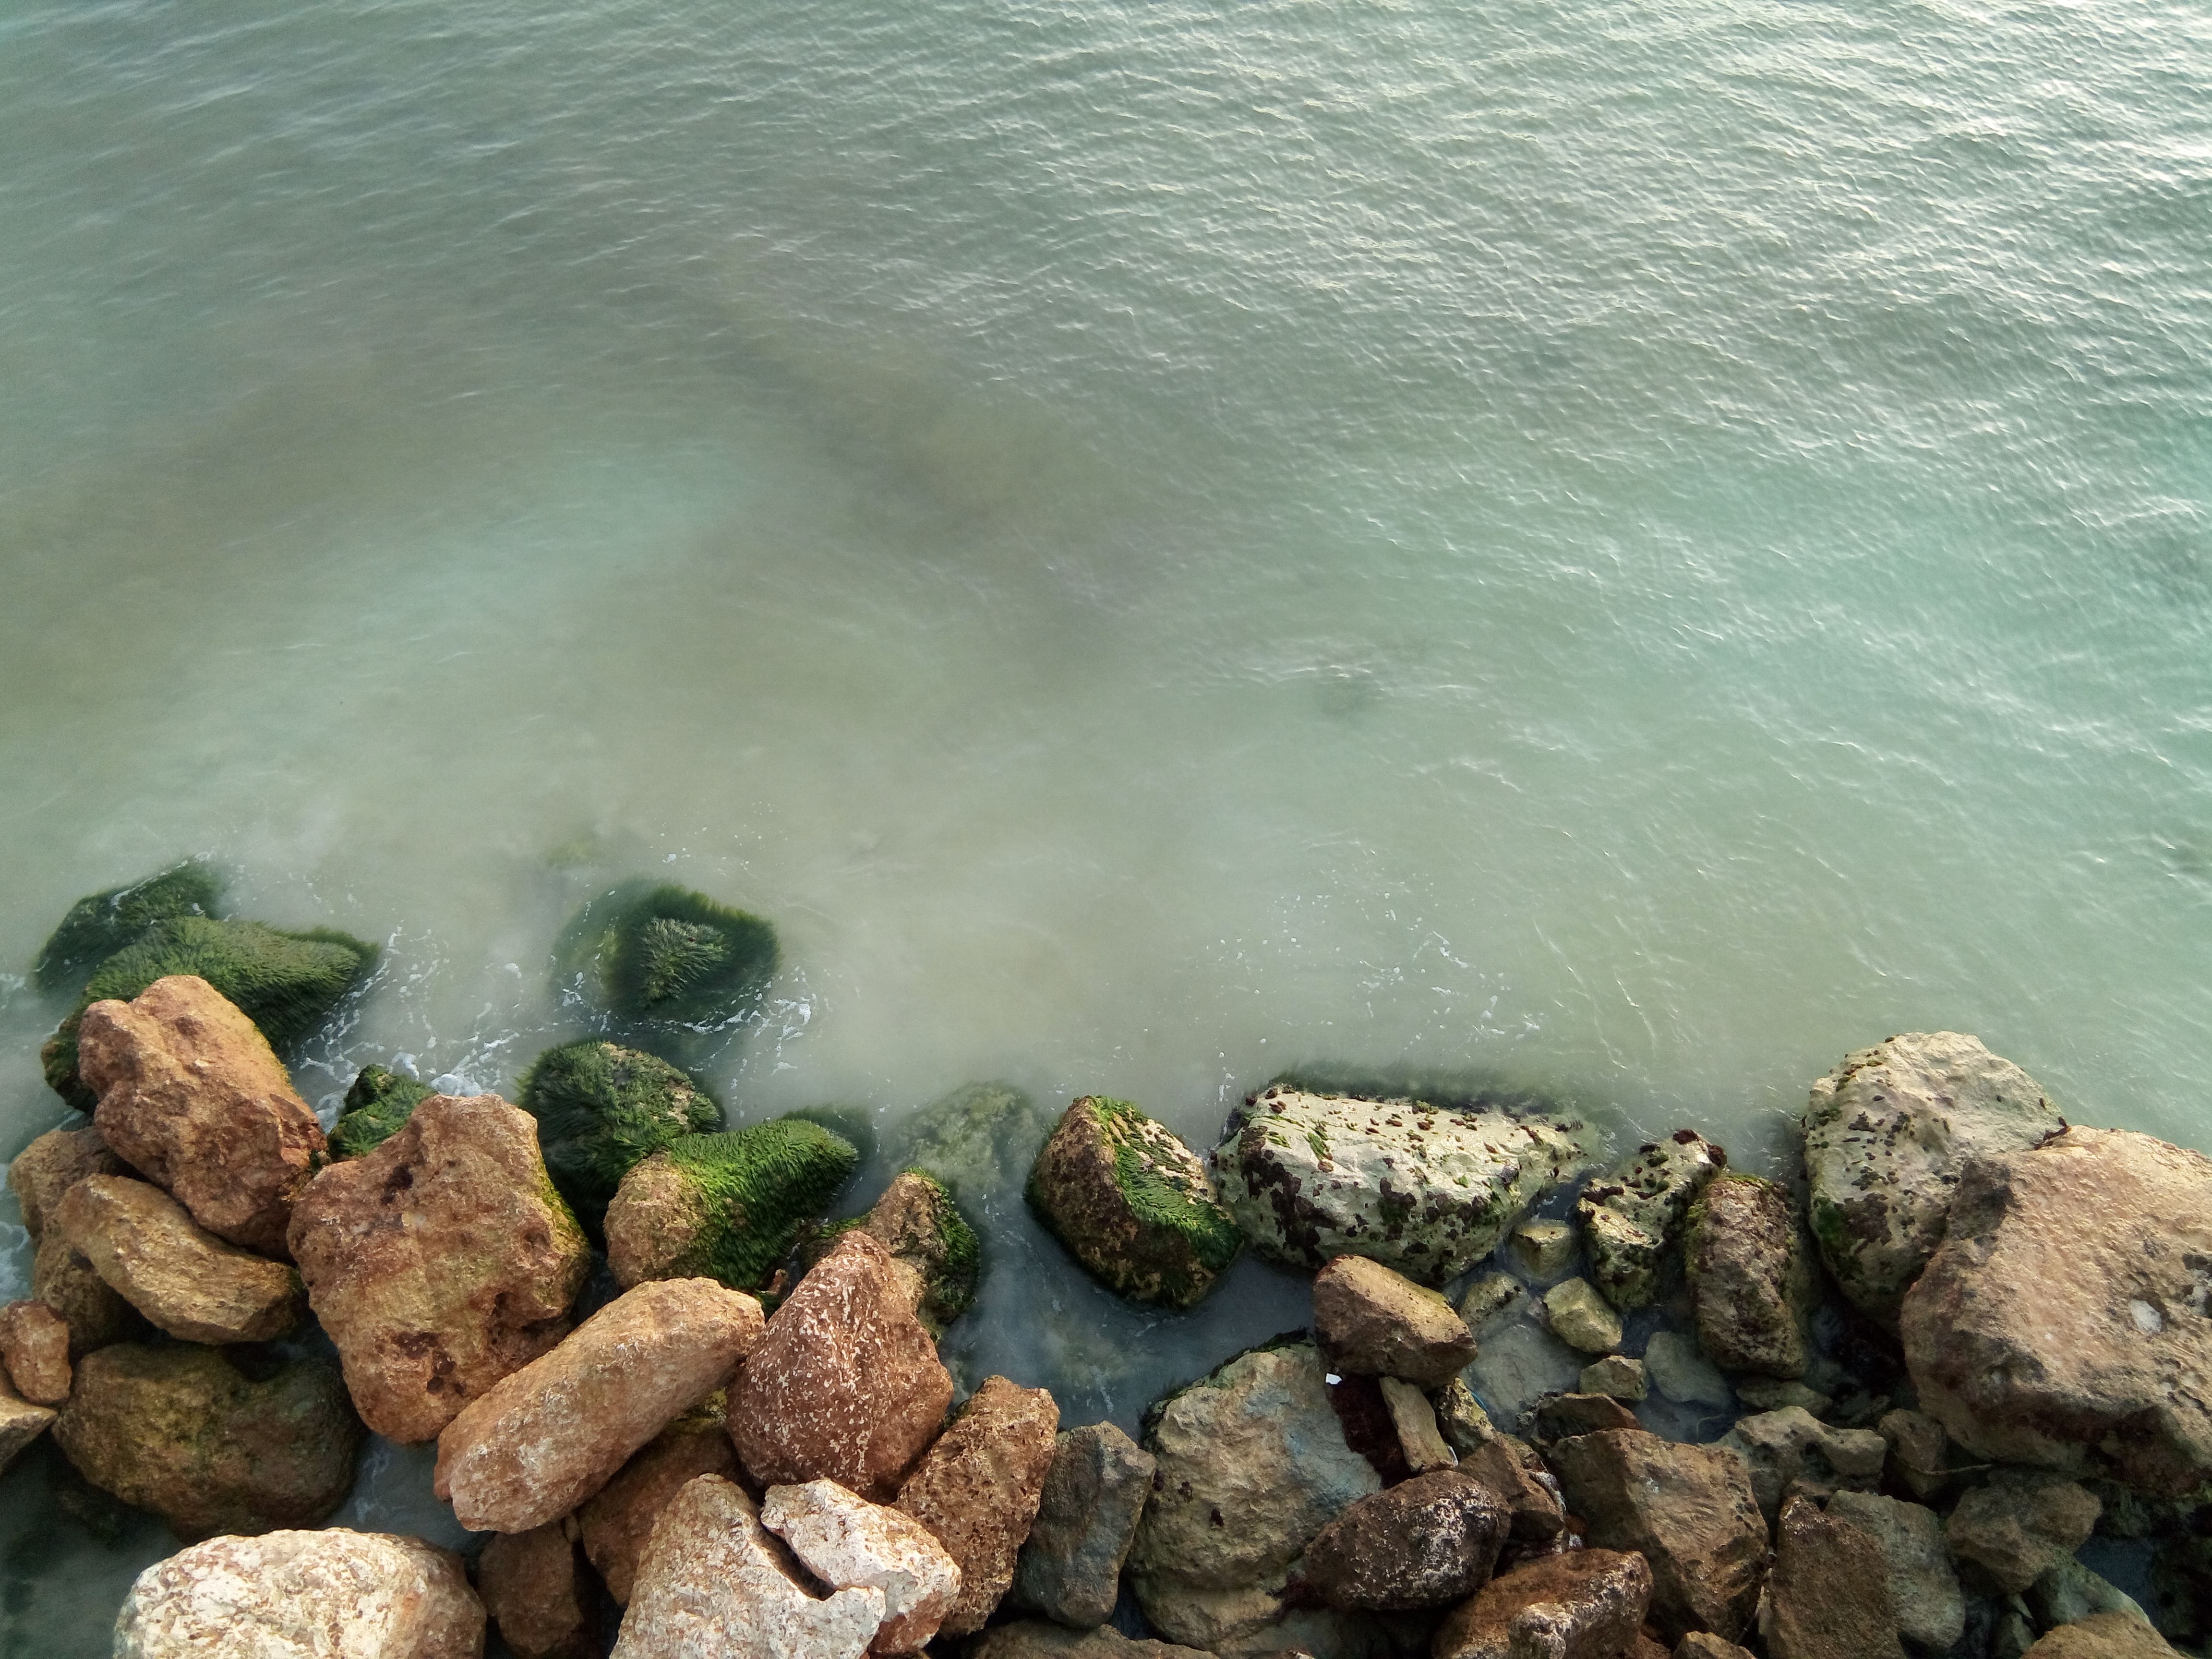
serenidad, calma, mar, playa del carmen, muelle, rocas, agua, verde, water, sea, rock, shore, coast, ocean, wave, coastal and oceanic landforms, pebble